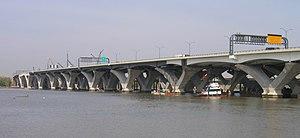
Le Woodrow Wilson Memorial Bridge est un pont basculant qui traverse le Potomac entre la ville indépendante d'Alexandria et la localité d'Oxon Hill.